William Parrish

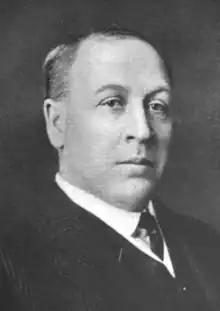

William Linton Parrish (August 6, 1860 – February 20, 1949) was a politician in Manitoba, Canada. He served in the Legislative Assembly of Manitoba from 1914 to 1920 as a member of the Liberal Party.